Theatre Royal, Montréal

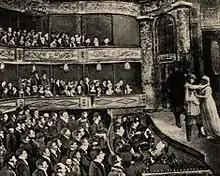
Theatre Royal Montreal 1825

The Theatre Royal in Montréal in Canada, also known as the Molson Theatre was the first public theatre in Canada. It was inaugurated in 1825, was given a new building in 1851, and closed in 1930.